Harry Chauvel

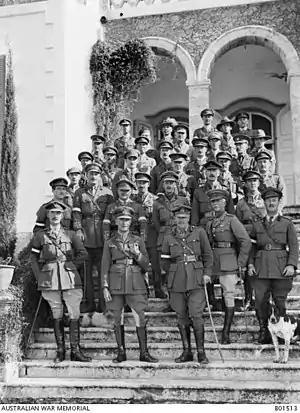
Lieutenant General Sir Harry Chauvel with his Desert Mounted Corps Headquarters staff, in front of his HQ building, now Rehovot, Israel. photo by Frank Hurley

When Chauvel learned that the Desert Column was to be renamed the 2nd Cavalry Corps he requested Desert Mounted Corps. The corps consisted of the Anzac Mounted Division, the Australian Mounted Division, the newly formed Yeomanry Mounted Division and the Imperial Camel Corps Brigade.